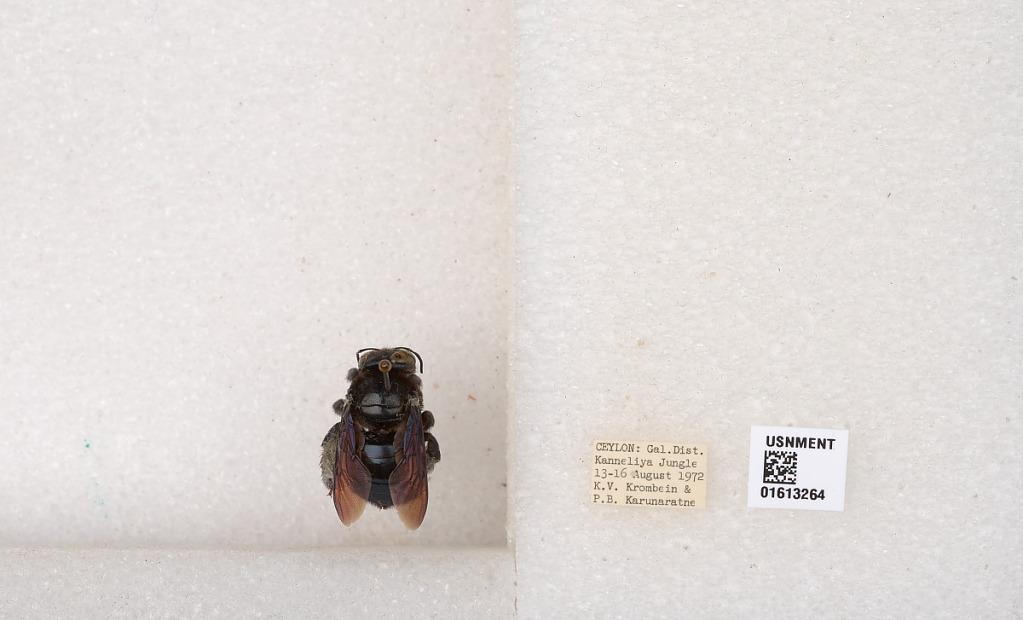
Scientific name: Xylocopa (Zonohirsuta) sp.
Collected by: P. Karunaratne
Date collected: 1972-8-13
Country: Sri Lanka
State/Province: Southern
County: Galle
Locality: Kanneliya Jungle